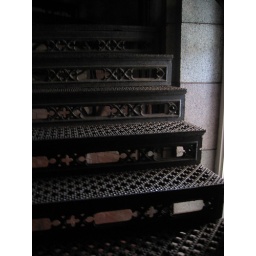
Stairs at High Bridge water tower in Washington Heights, 10/8/2005, during Open House New York